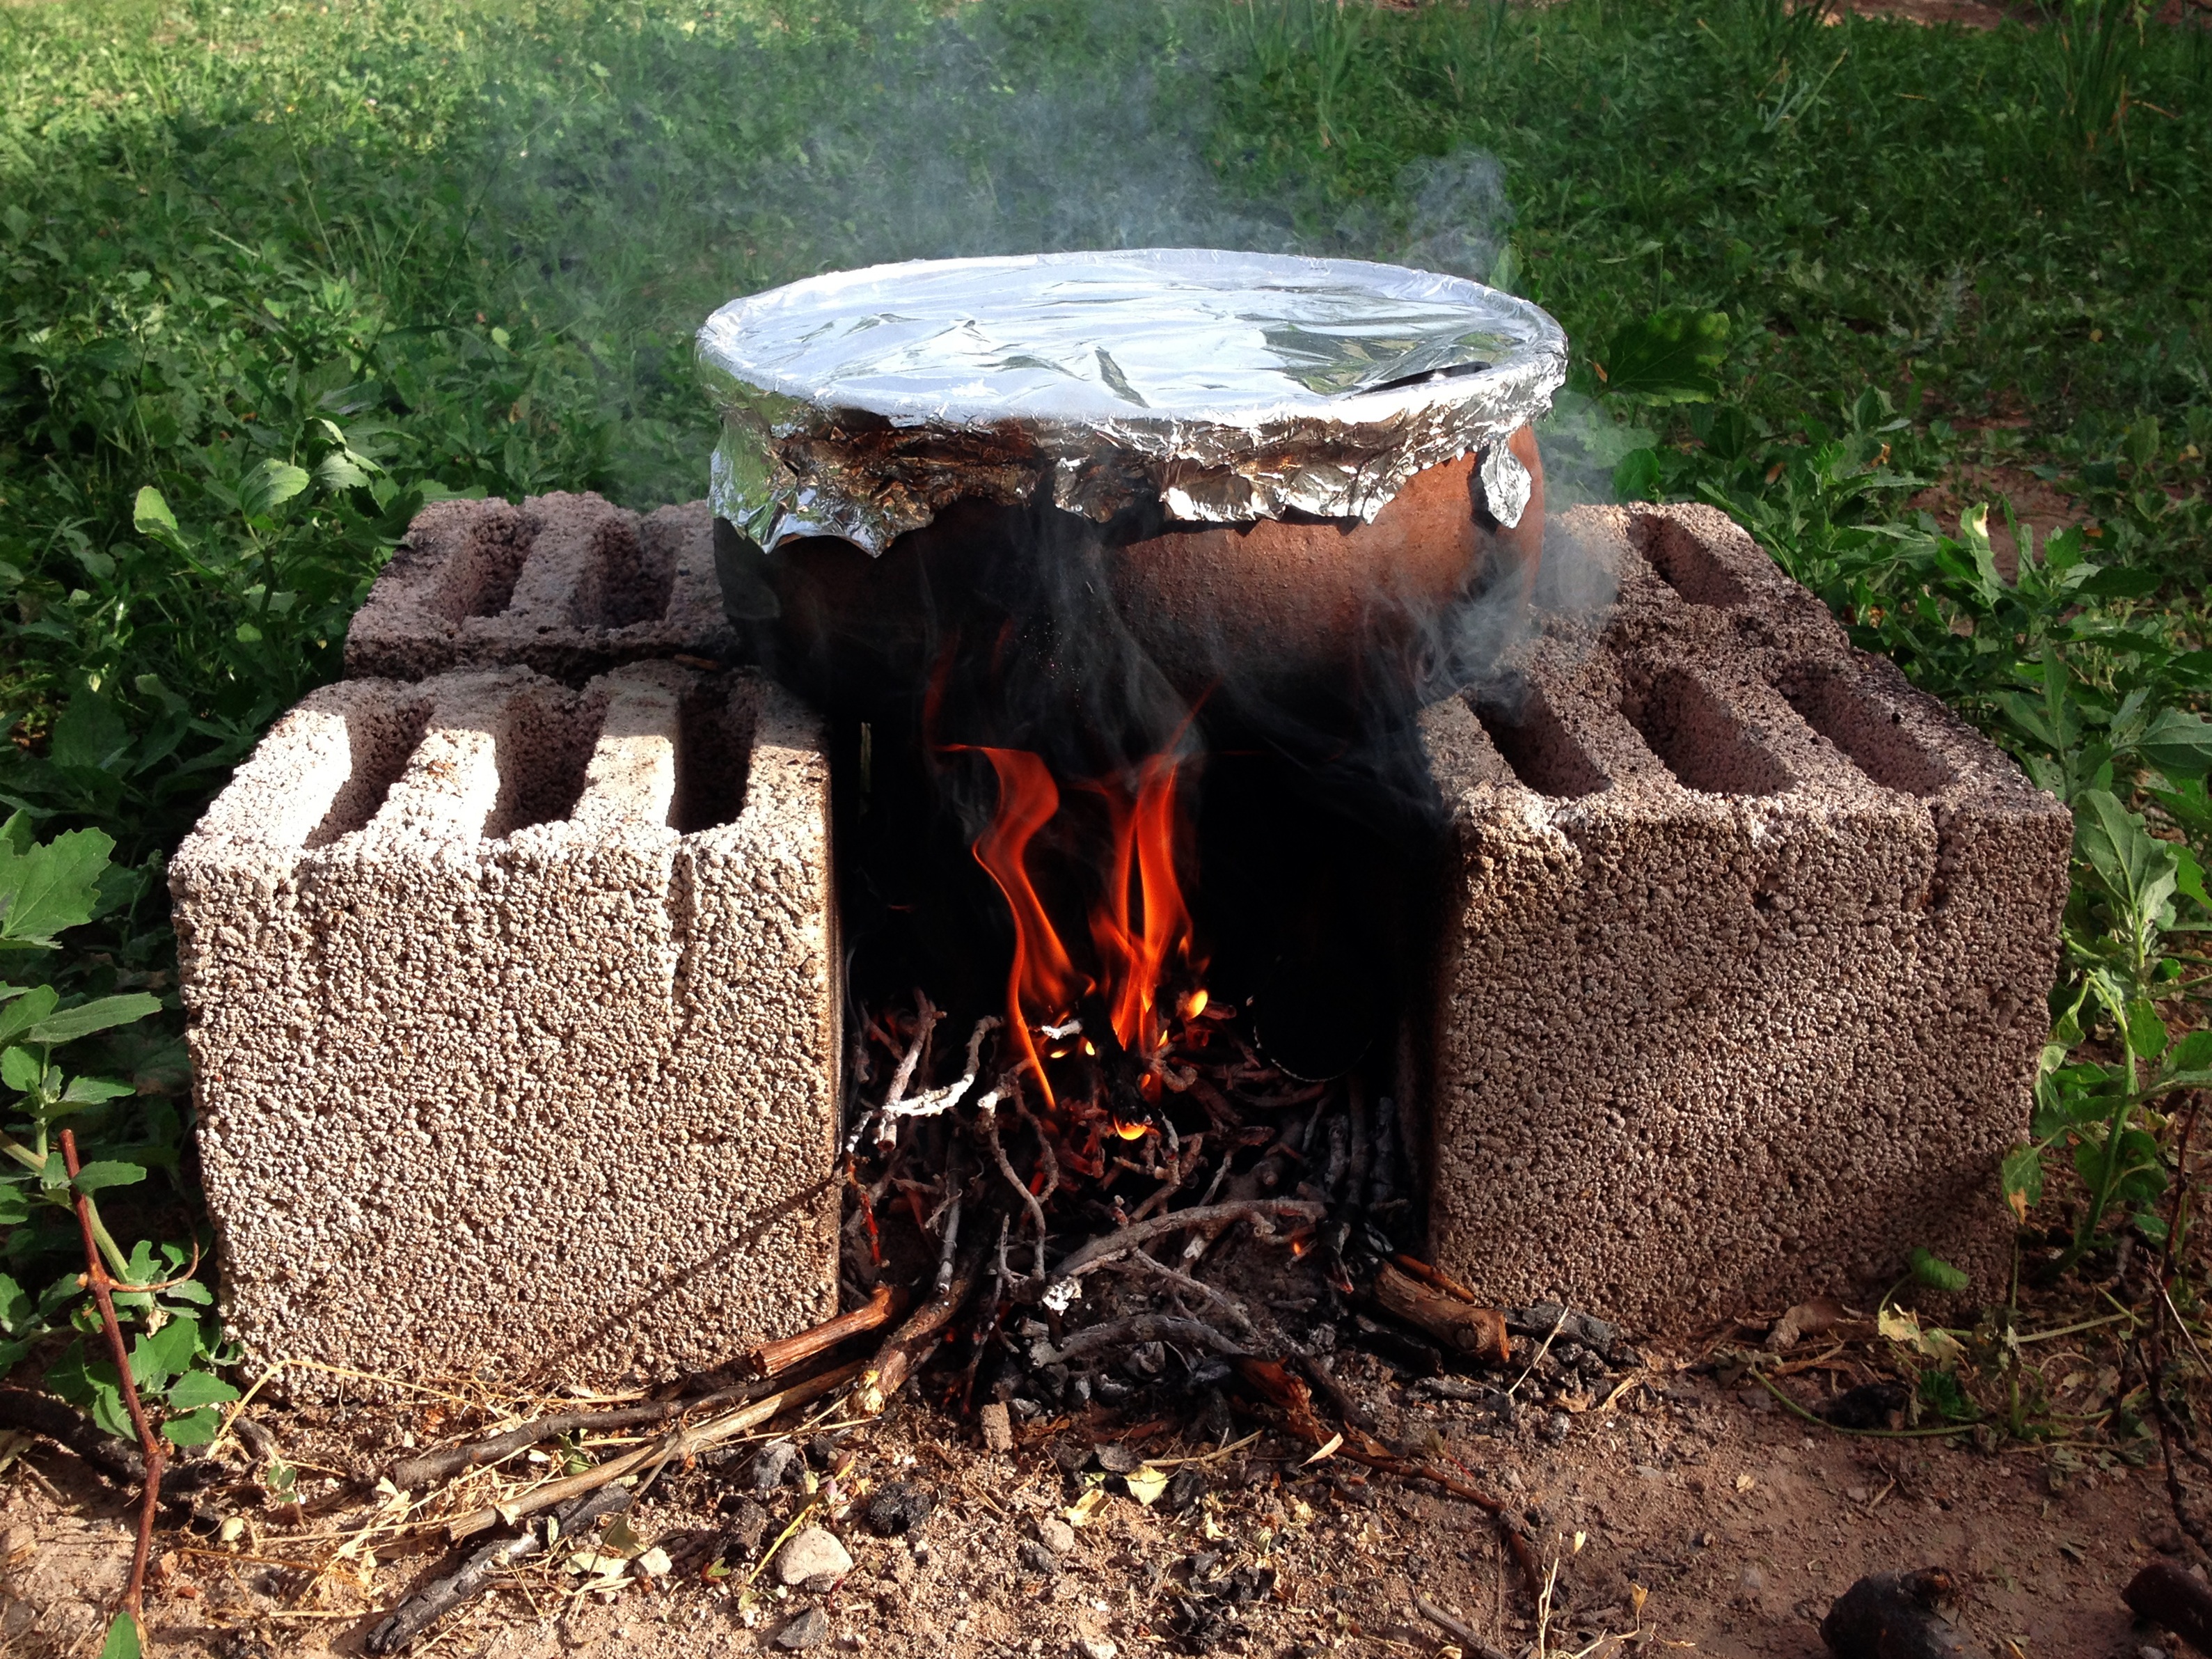
wood, pepper, soil, meat, barbecue, tomato, picnic, tree stump, coal, embers